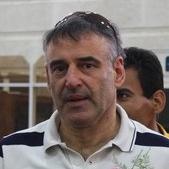
Age: 55